The Scouring of the Shire

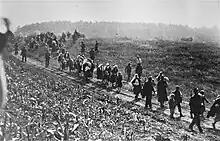
Saruman's use of "Ruffians" to tyrannise the Shire has been compared to the Nazis' handling of dissent, here by marching people off to an internment camp in Serbia.

Various commentators have noted that the chapter has political overtones. The critic Jerome Donnelly suggests that the chapter is a satire, of a more serious kind than the knockabout "comedy of manners" at the start of "The Hobbit". Plank calls it a caricature of fascism. Donnelly agrees with Tolkien that the "Scouring" is not an allegory, but proposes that Saruman's "Ruffians" echo the tyrannical behaviour of the Nazis, as do "the use of collaborators, threats, torture and killing of dissenters, and internment".